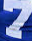
Number: 7